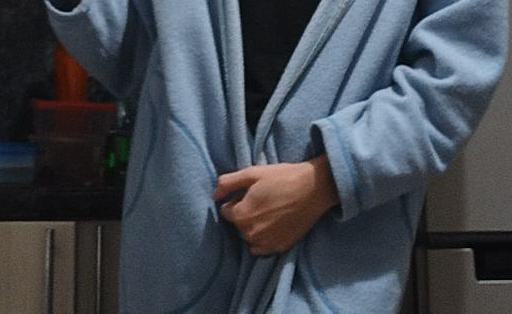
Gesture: no_gesture